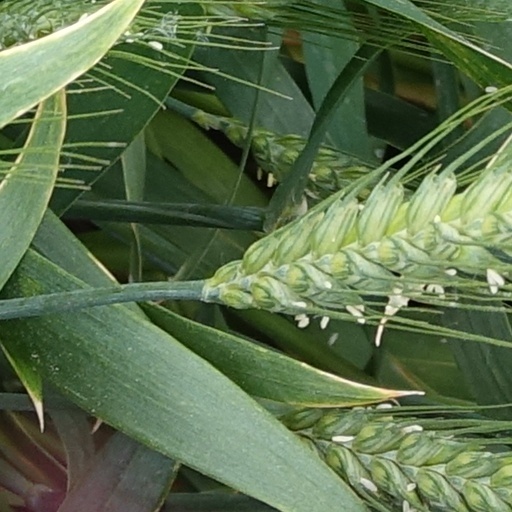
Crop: wheat